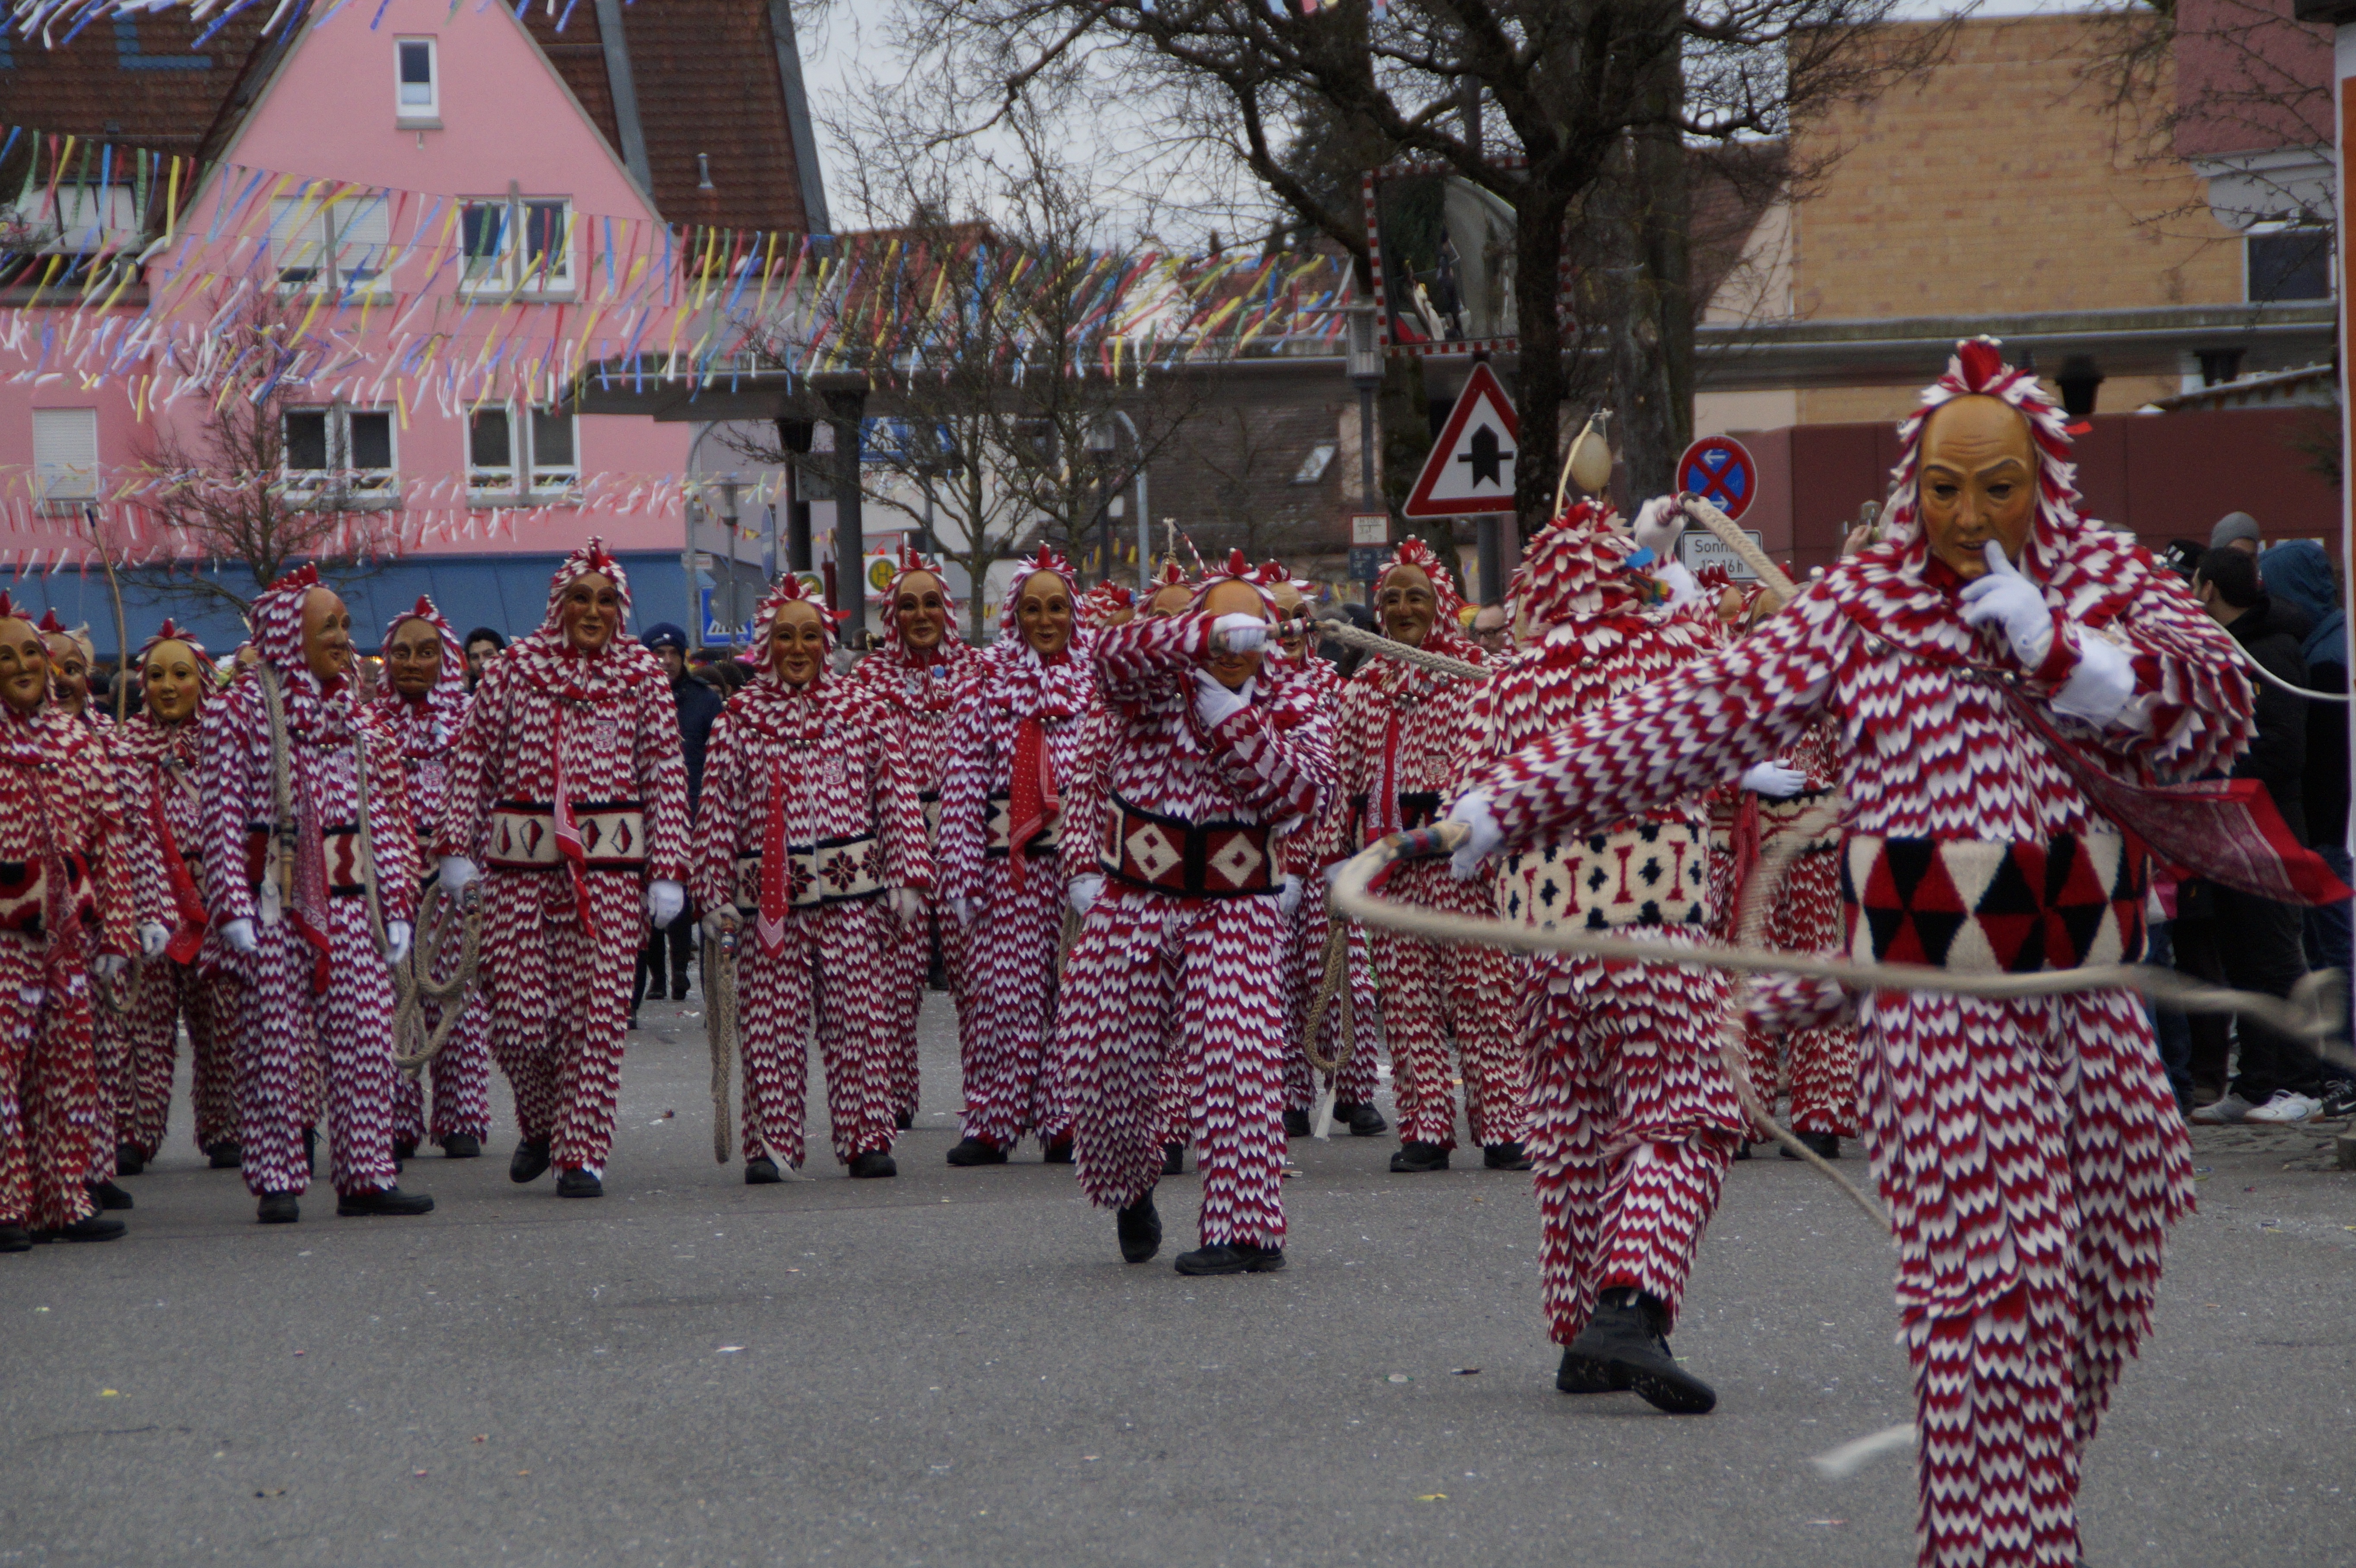
man, person, vineyard, male, portrait, carnival, human, parade, dressed up, face, festival, mask, figure, move, germany, carved, event, custom, tradition, fast, costume, masquerade, historically, panel, larva, customs, fool, red white, chinese new year, baden wurttemberg, fasnet, fools jump, swabian alemannic, haes, haestraeger, guild group, strassenfasnet, carnival parade, wooden mask, fools guild, plaetzler, plaetzlerzunft, pig bubbles